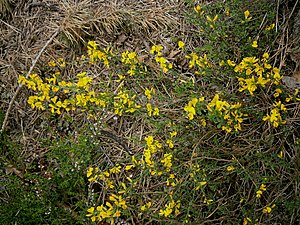
Håret visse / Galleri
Biotop.
Håret visse er en halvbusk med en opstigende og udspærret vækst. Arten er knyttet til magre, sandede jorde. Den er lettest at finde i Vestjylland, noget mere sjælden i Østjylland og på Fyn, og helt manglende i Østdanmark.